David L. Rose

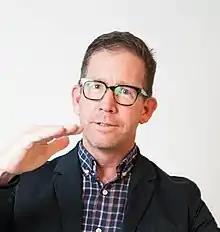
Rose in 2018

David L. Rose (born February 19, 1967) is a product designer and entrepreneur, and the CEO of Clearwater AR.